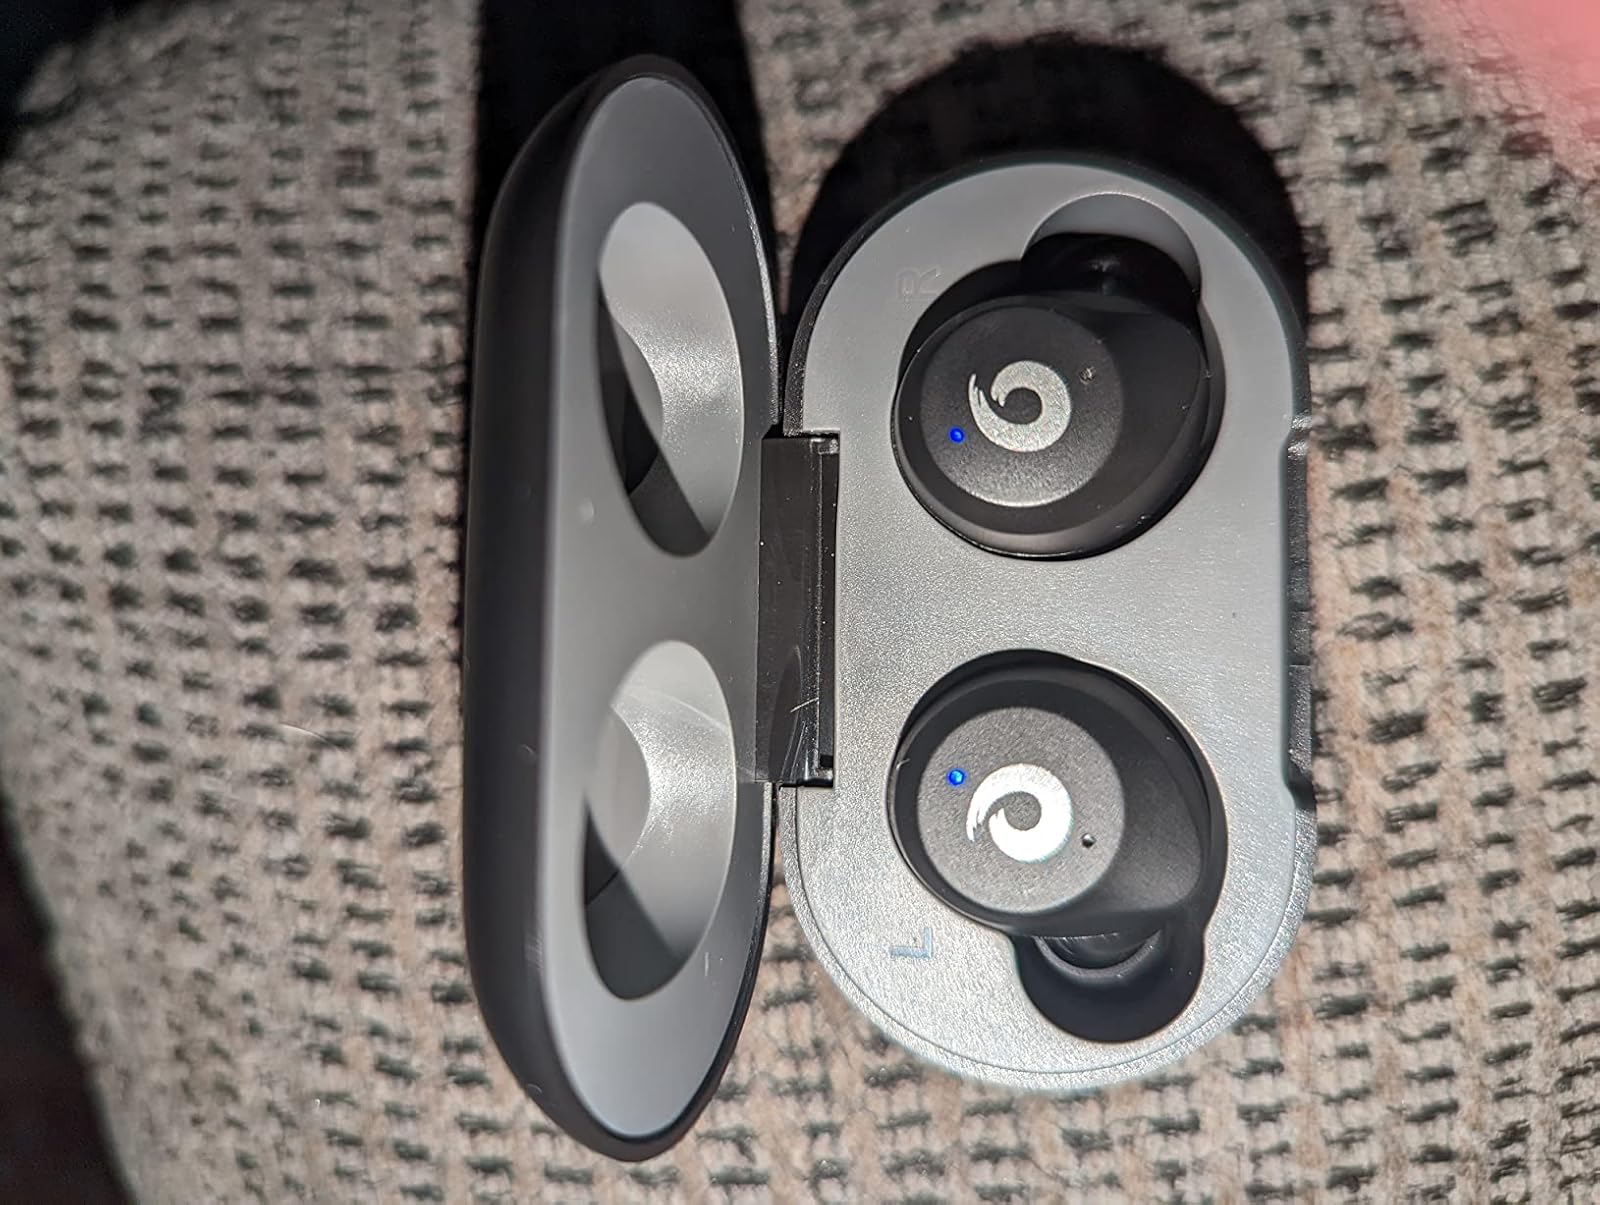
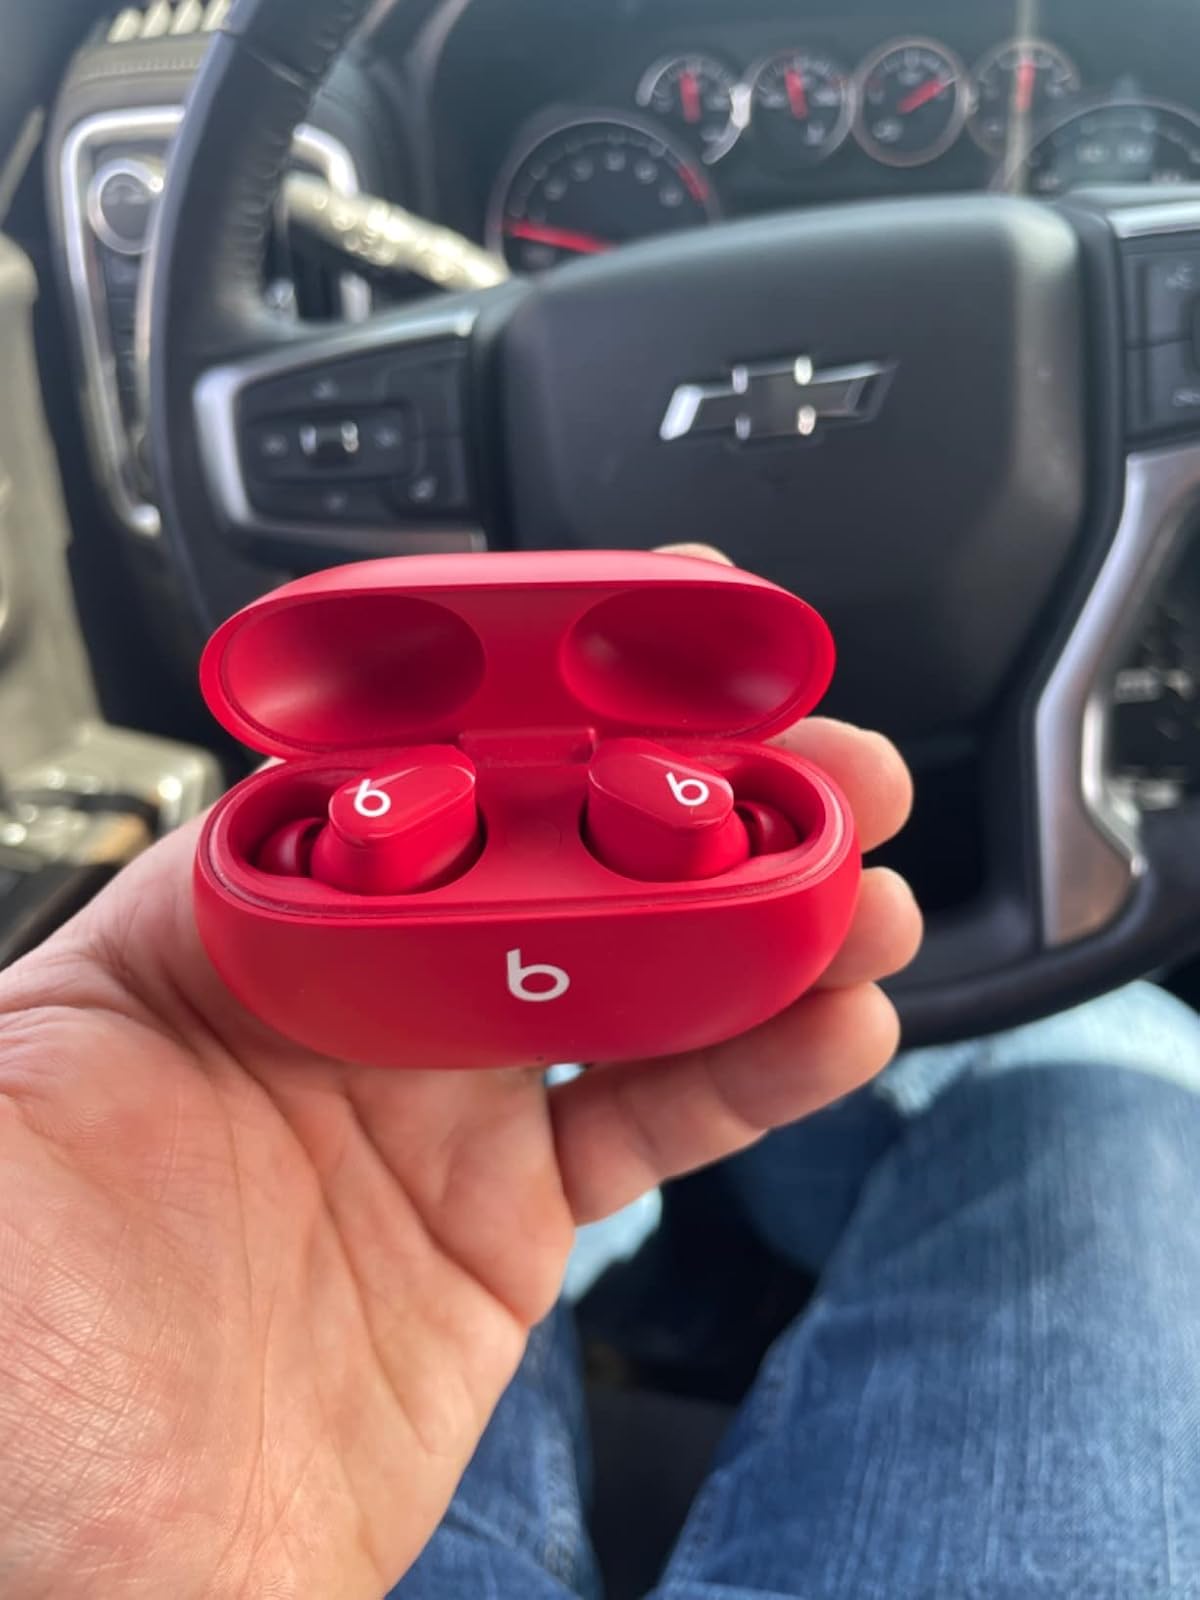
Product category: earbuds
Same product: no